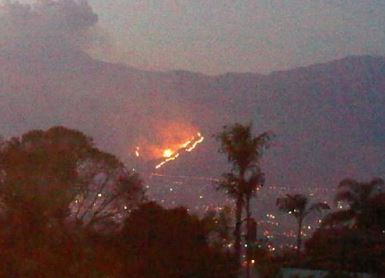
Fire: yes
Smoke: yes